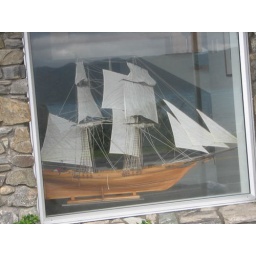
10 August 2007 - Model yacht in a Breaker Bay house window